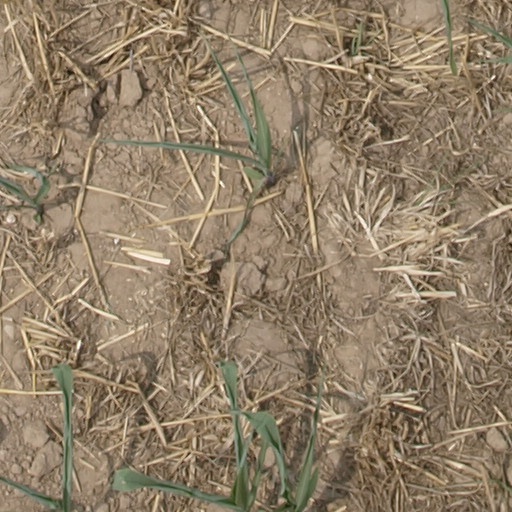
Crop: maize; corn